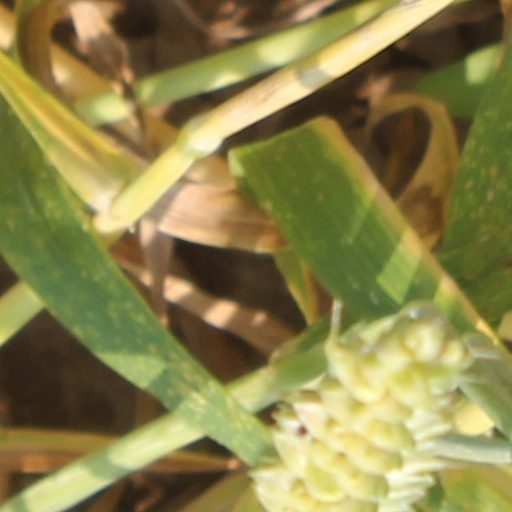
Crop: wheat